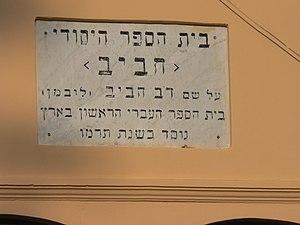
Israël - Ecole élémentaire (נית הספר היסודי) Haviv (du nom d'un fonctionnaire nommé Dov Haviv), première école hébraïque en terre d'Israël, établie en 1886 (5646 (année hébraïque)